Fermo chasuble of St. Thomas Becket

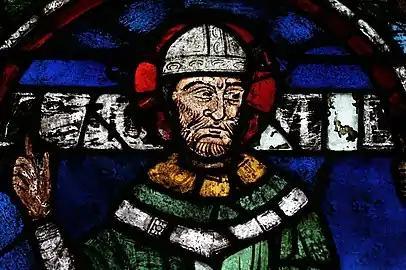
Stained glass window of Thomas Becket in Canterbury Cathedral

St. Thomas Becket was born in December 1118 to devout Catholic merchant parents in Cheapside, London. As an adult he began his work as an accountant for three years. He was then introduced to Archbishop Theobald and joined his household. During his time there, he and the Archbishop became close and he was sent to study civil and canon law in Italy and France. In 1154, he was appointed the Archdeacon of Canterbury and, three months later, King Henry II appointed him chancellor. As chancellor he grew very close with the king and was known for living a lavish, expensive lifestyle. However, after being elected Archbishop of Canterbury a year after Theobald’s death in 1161, he became very pious and began disagreeing with the king on many issues. Their relationship became quarrelsome to the point that King Henry II exiled him between November 1164 and December 1170. At the end of his exile, four knights, inspired by the words of King Henry, killed him on December 29, 1170. Three years later, he was canonized by Pope Alexander III.